David Moyes

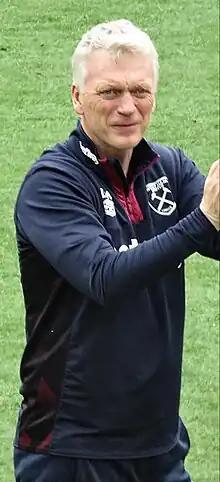
Moyes in 2023

On 29 December 2019, Moyes returned to his previous position as the manager of West Ham United on an 18-month contract. He replaced Manuel Pellegrini, who had left them in 17th in the Premier League table, one point above the relegation zone. Speaking about his return to West Ham, Moyes said, "I think there's only two or three managers with a better Premier League win record. That's what I do, I win. I'm here to get West Ham wins and get them away from the bottom three."